Utøykaia

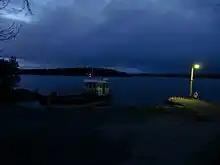
MS Thorbjørn at Utøykaia

Utøykaia or Utøya-kaia, also called «Thorbjørnkaia», is a ferry landing in Tyrifjorden. The ferry landing on the main land is located approximately from the ferry landing at Utøya. The pier is located about 450 meters south of the pier at Utvika Camping. The sign "Utøya" on the main road points to Utøykaia.